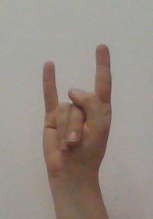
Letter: la